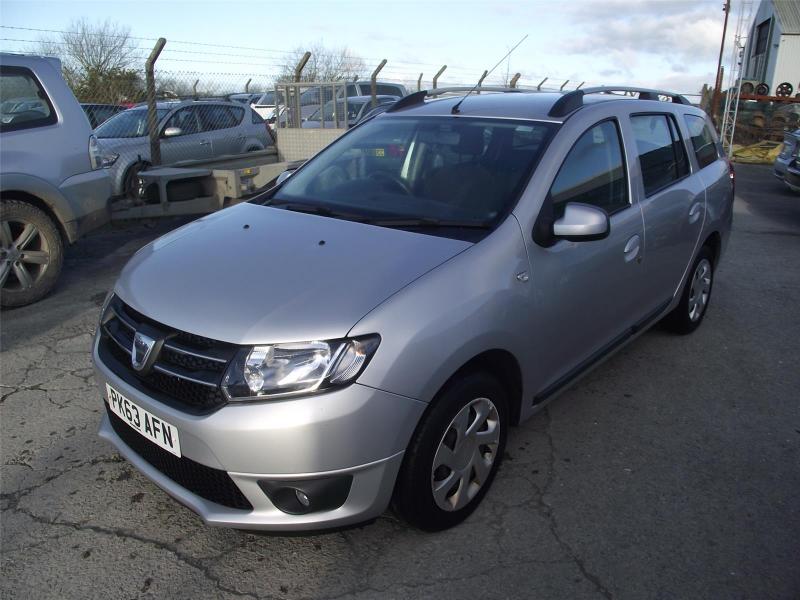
Aucun dommage détecté.
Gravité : aucun